Jeffrey Schnapp

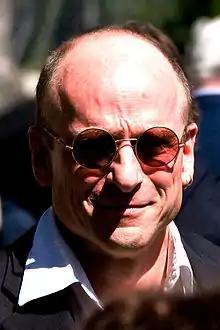
Schnapp in 2008

Jeffrey Thompson Schnapp (born 1954) is an American university professor who works as a cultural historian, designer, and technologist. Until joining the Harvard University in 2011, he was the director of the Stanford Humanities Lab from its foundation in 1999 through 2009. At Harvard, he holds the Carl Pescosolido Chair in Romance and Comparative Literatures in the Faculty of Arts and Sciences and also teaches in the Department of Architecture at Harvard's Graduate School of Design. Effective June 2015, he assumed the position of Chief Executive Officer and co-founder of Piaggio Fast Forward, the robotics division of the Piaggio. In 2018 he transitioned to the role of Chief Visionary Officer, handing over the role of CEO to his co-founder Greg Lynn. In October 2021, Piaggio Fast Forward launched a second product, gita mini.